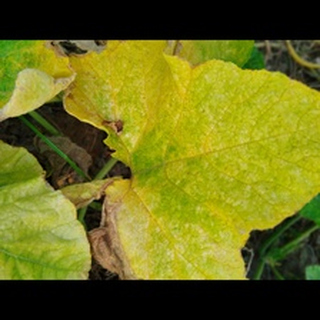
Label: pumpkin_mosaic_disease